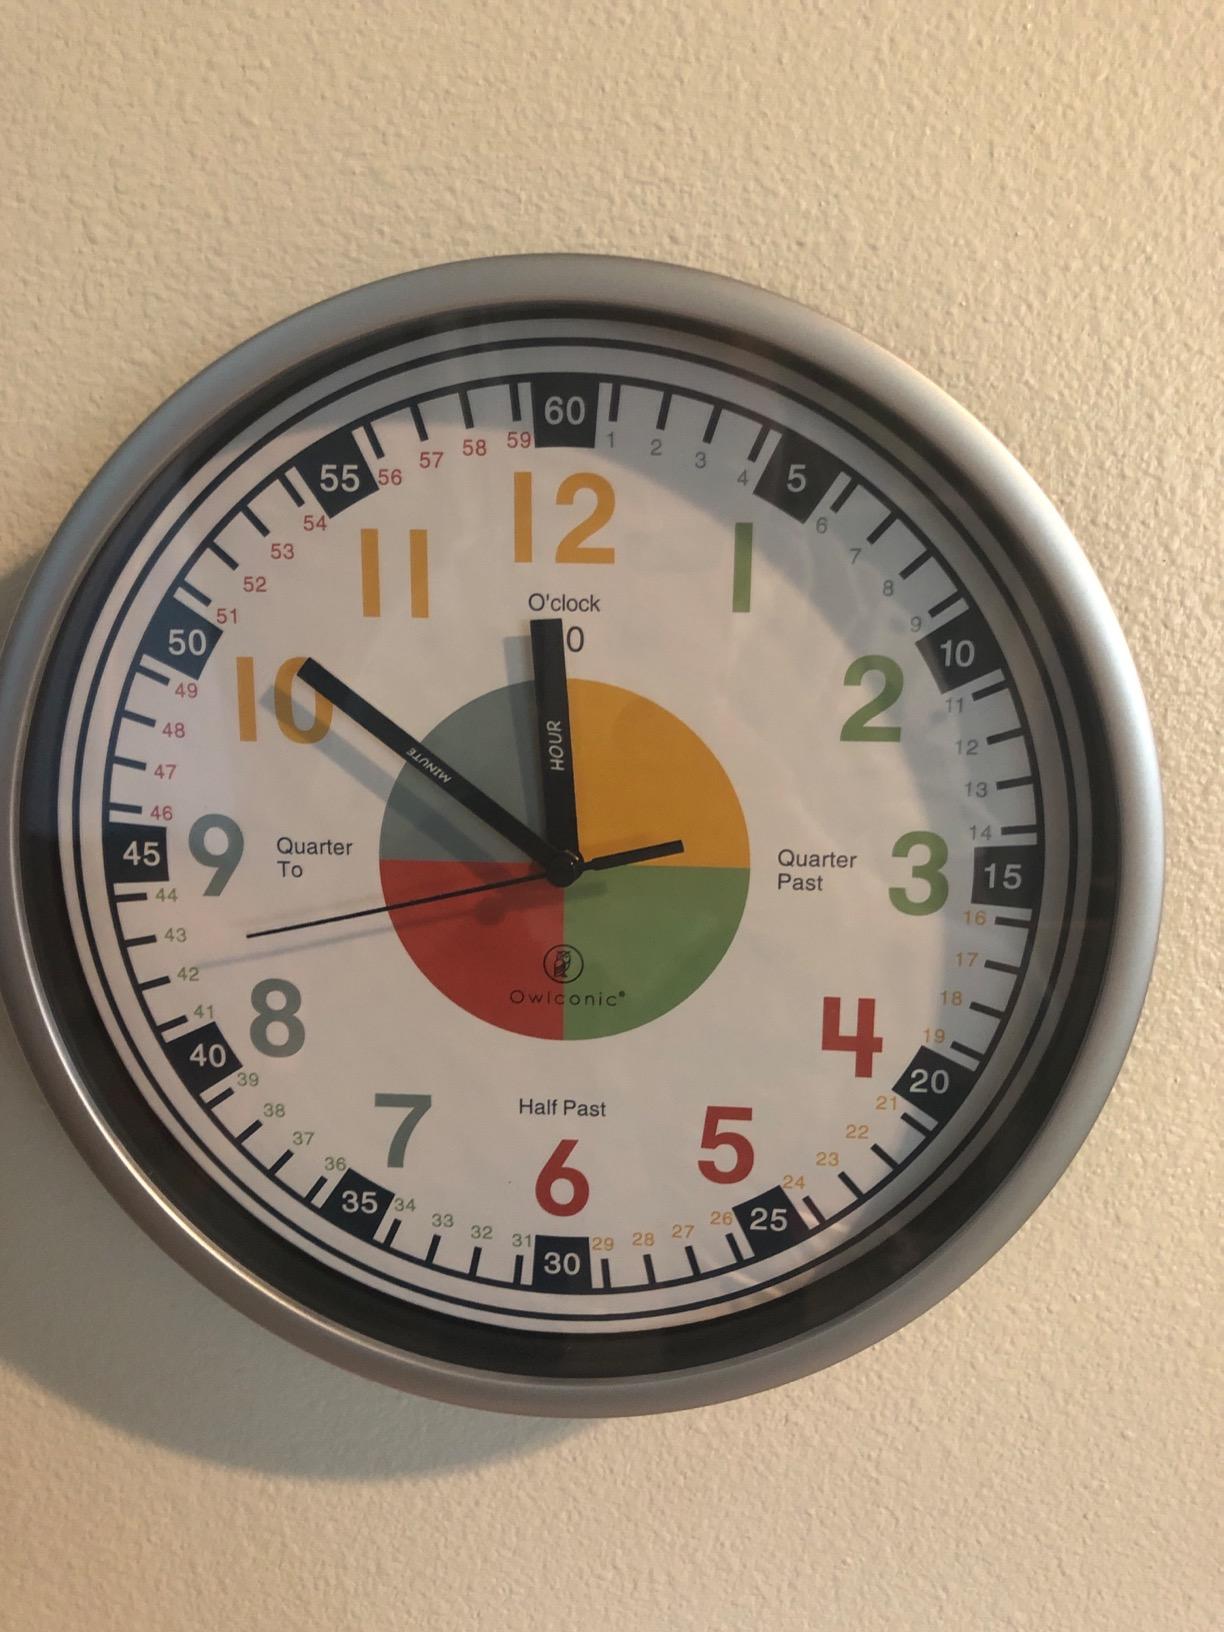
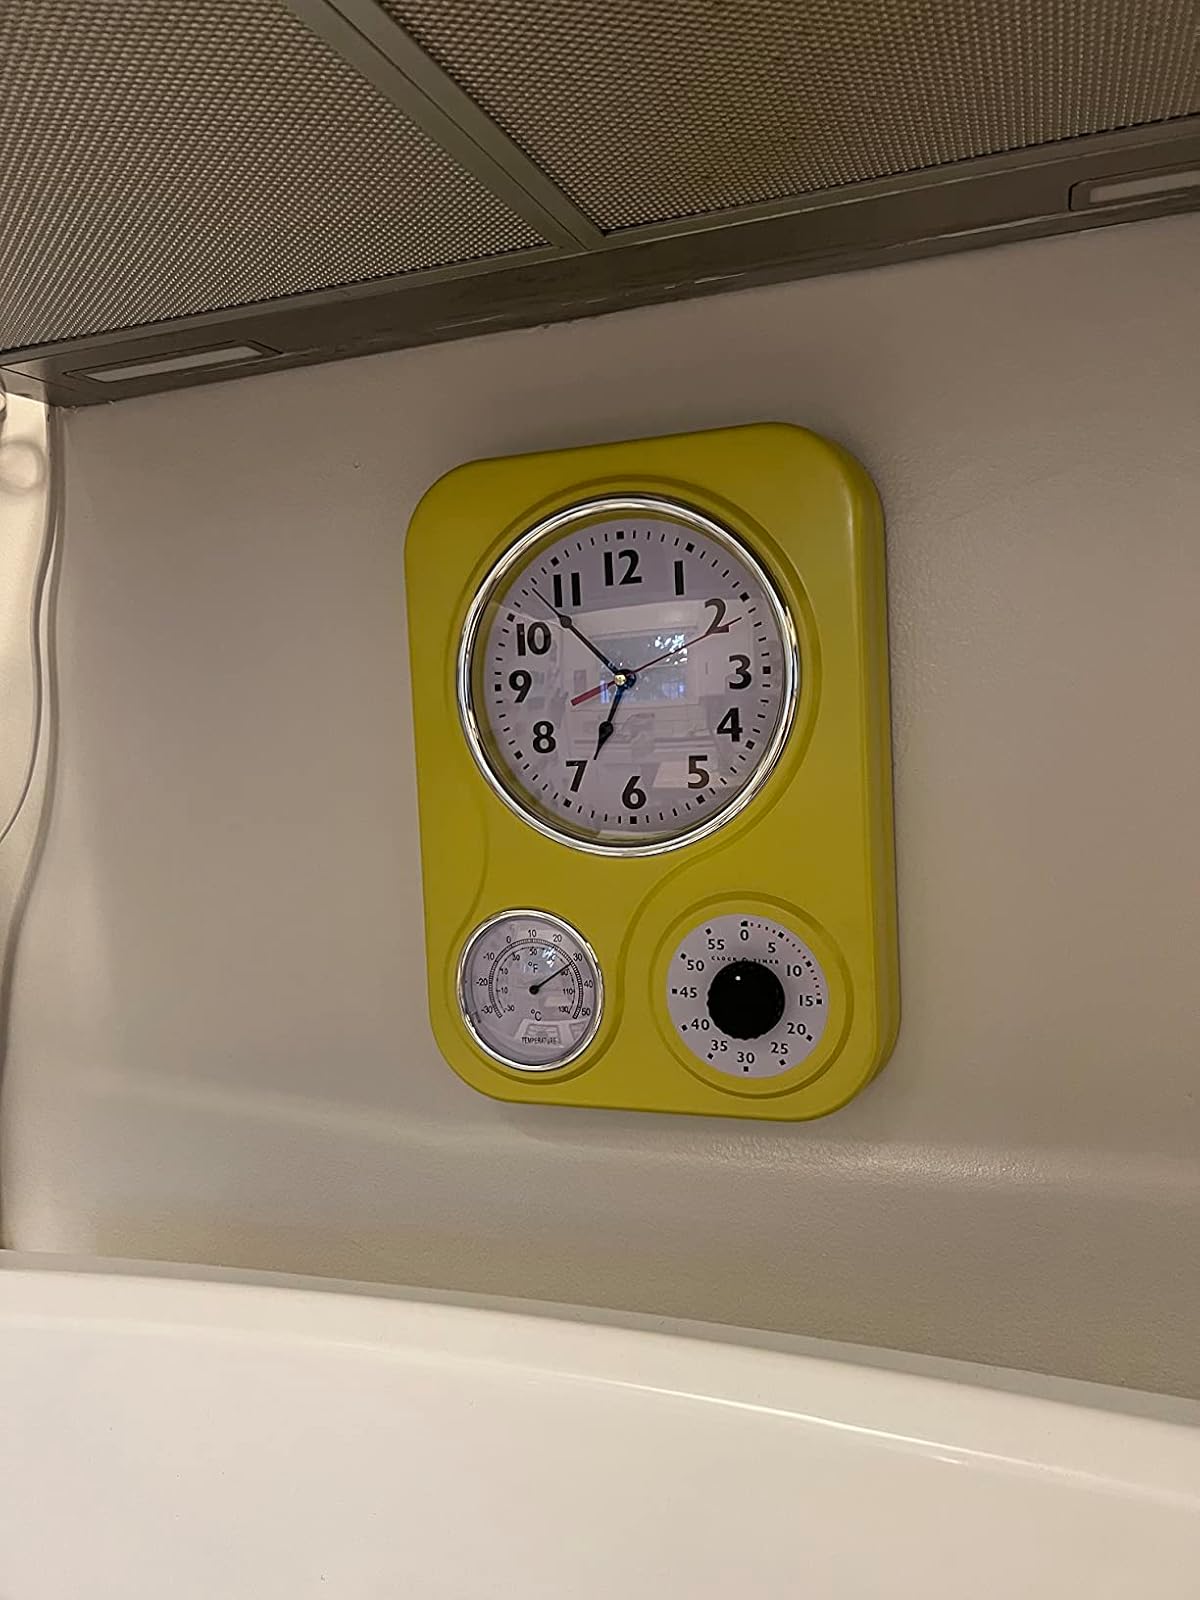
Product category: clock
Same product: no